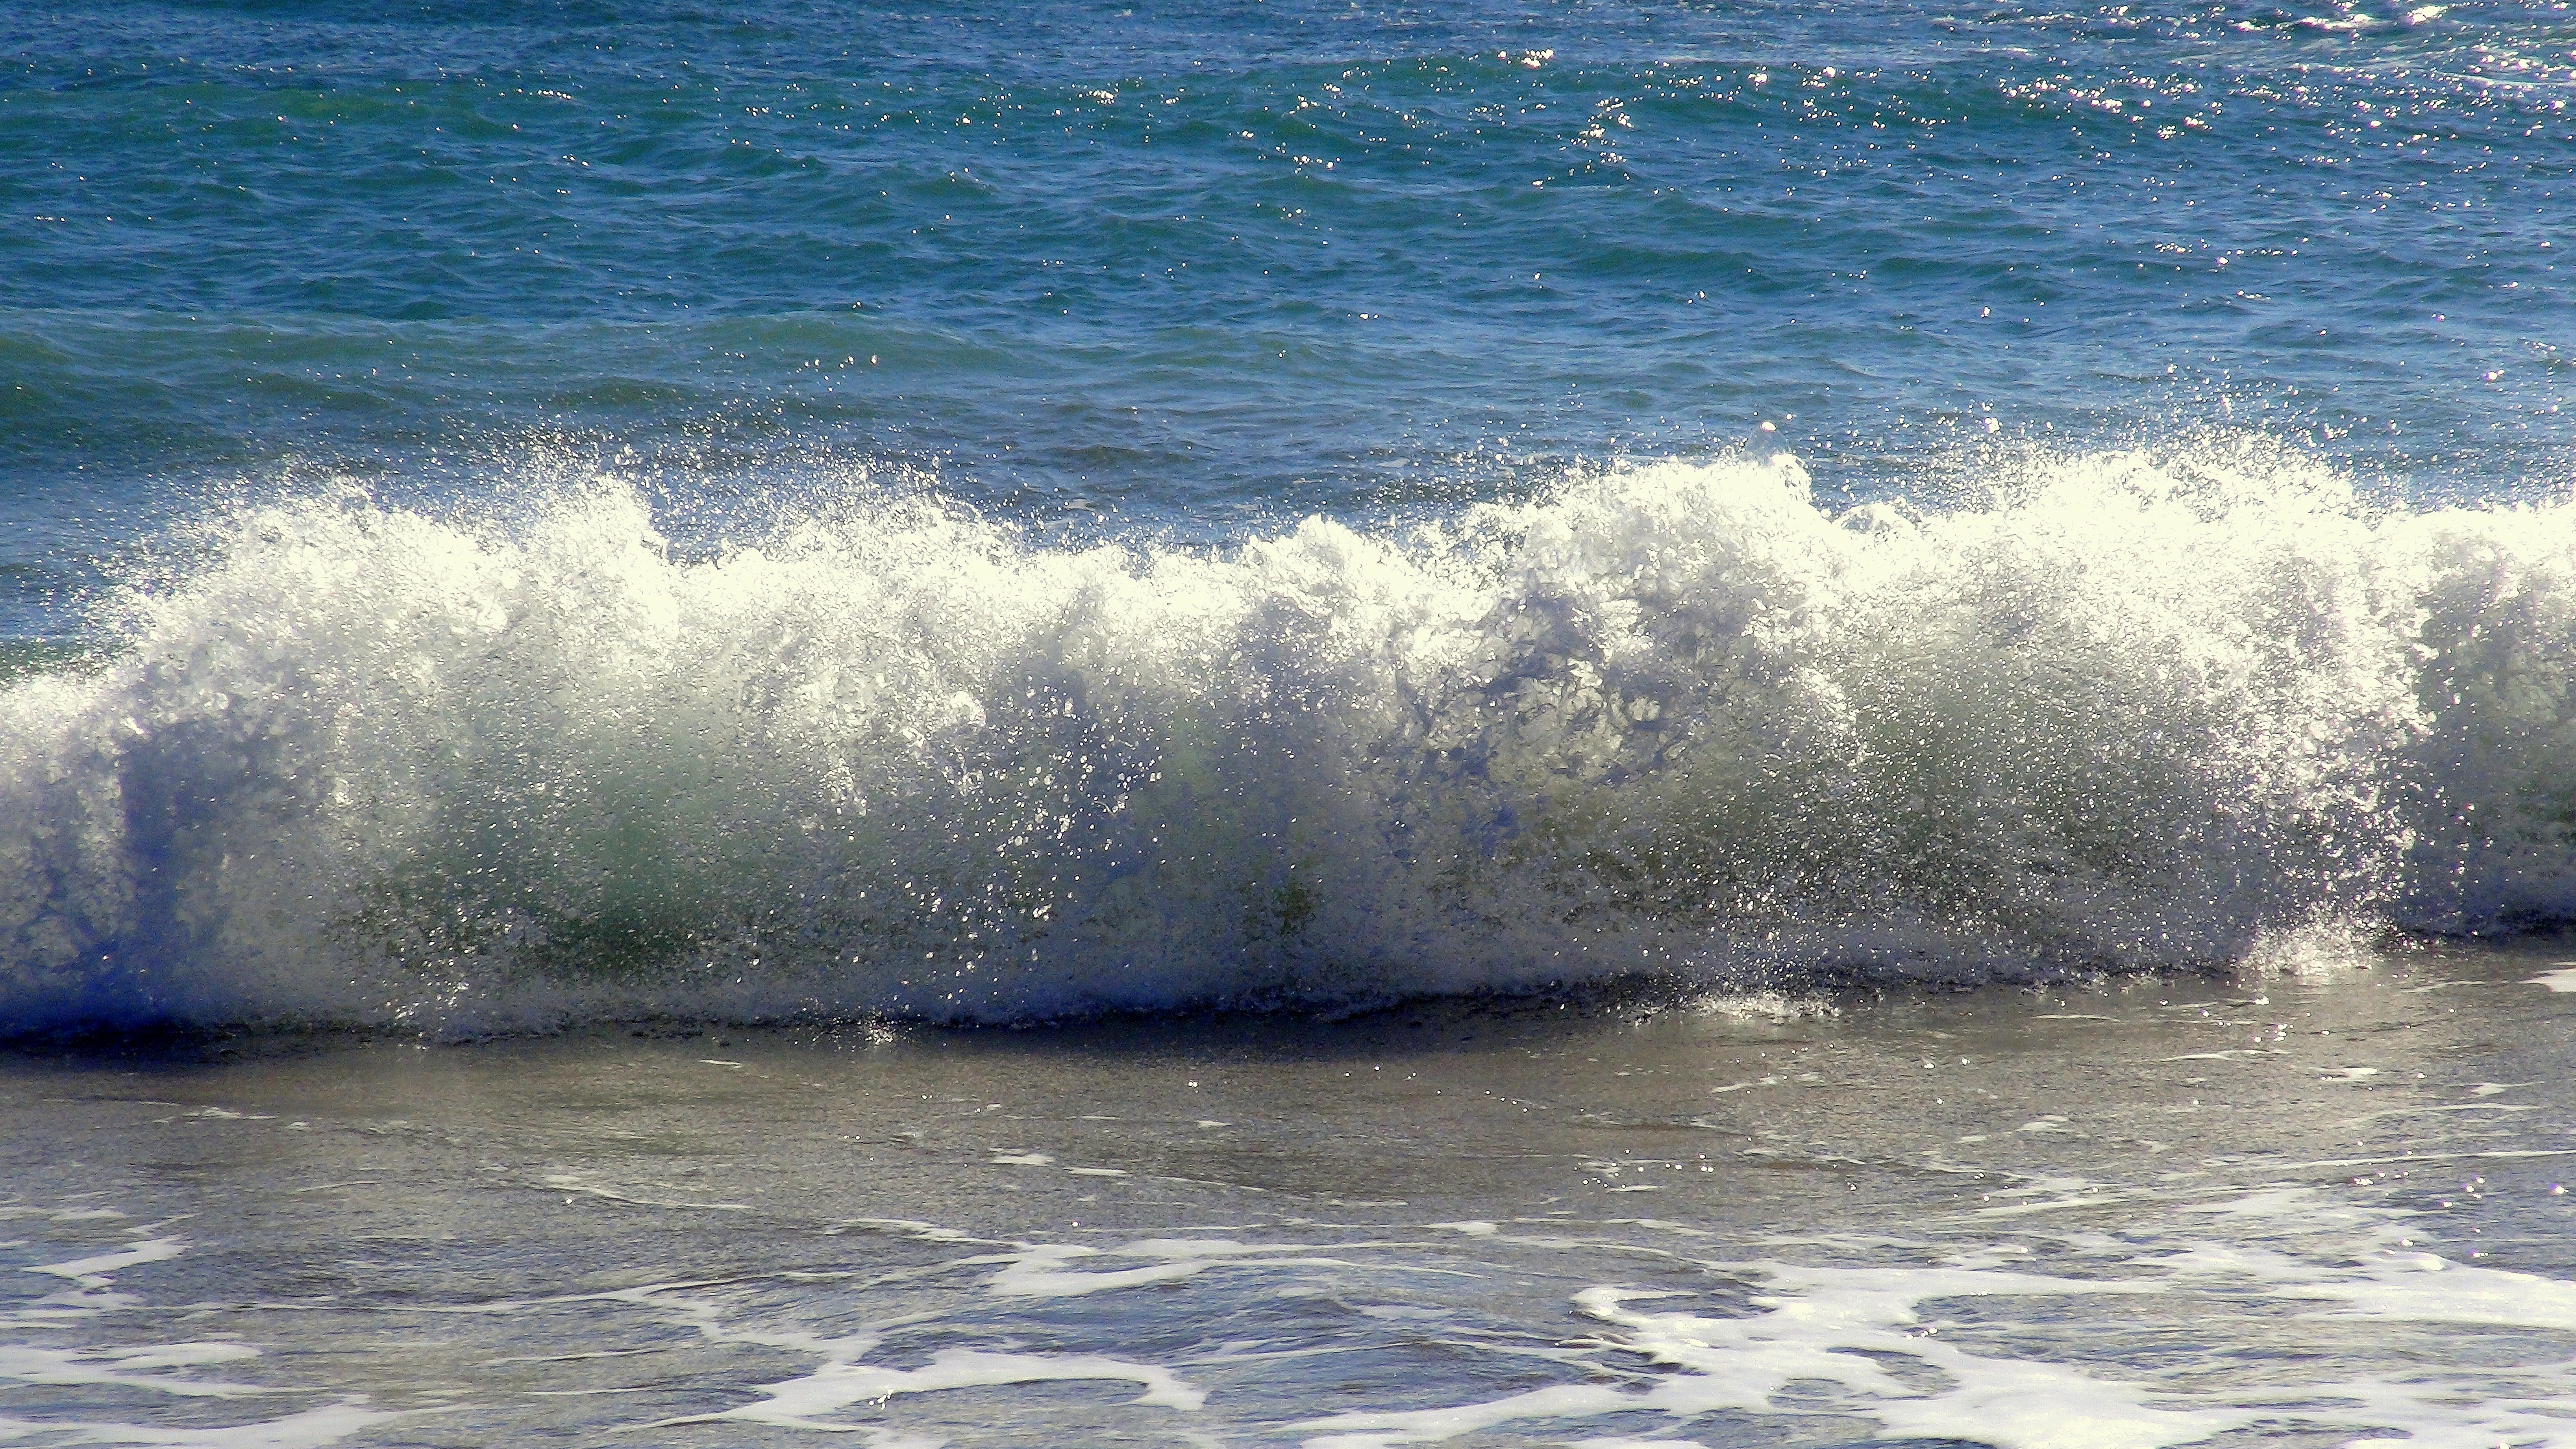
beach, sea, coast, water, ocean, shore, wave, foam, rapid, body of water, edge of the sea, water sport, wind wave, bodyboarding